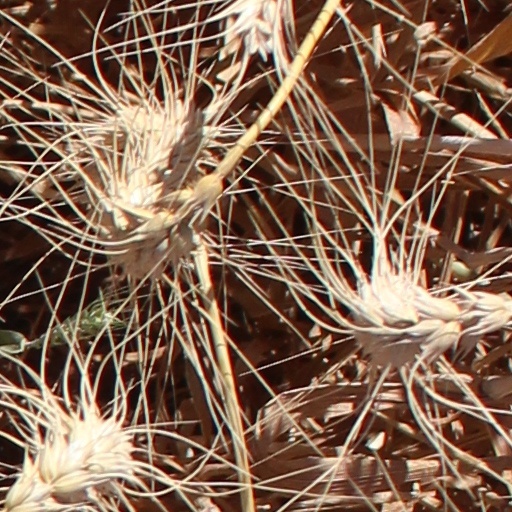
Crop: wheat